Stanisław Kasznica

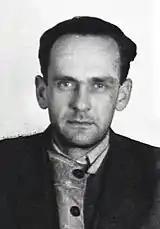
Stanisław Kasznica (1908-1948) - the last commander of the National Armed Forces (NSZ),

Stanisław Józef Bronisław Kasznica (July 25, 1908 – May 12, 1948) was the last commander of the National Armed Forces (NSZ), an anti-communist, and anti-Nazi paramilitary organization, which was part of the Polish resistance movement in World War II and in the period following it.